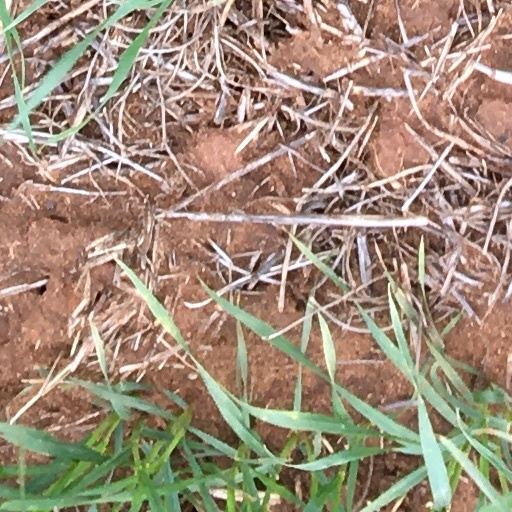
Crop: wheat